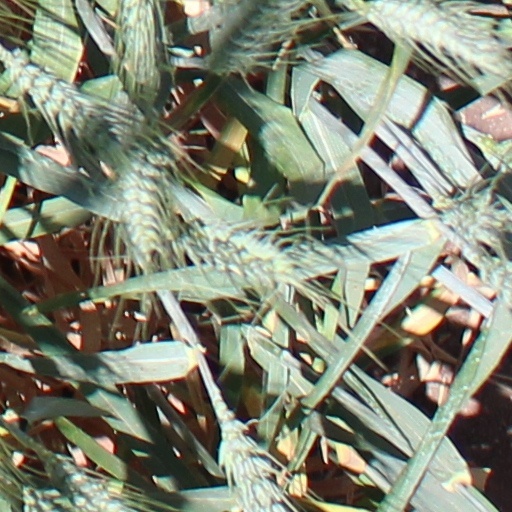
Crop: wheat